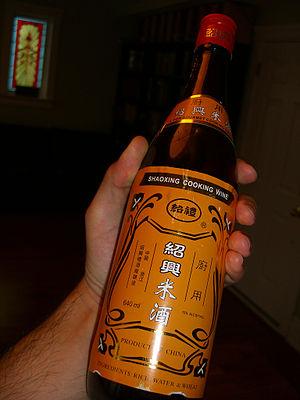
Le vin de riz de Shaoxing ou plus simplement vin de Shaoxing est un vin de céréale, originaire de la région de Shaoxing dans la province chinoise du Zhejiang. C'est une boisson alcoolique obtenue par saccharification et fermentation du riz, titrant entre 14 et 18 %, de couleur brun brou-de-noix et ayant un goût proche de celui du Xérès et principalement utilisé pour la cuisine.